Vasily Bervi-Flerovsky

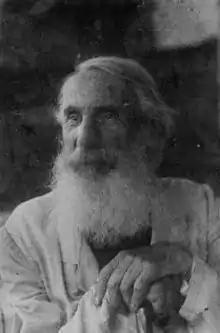
Bervi-Flerovsky in old age

An employee of the magazines "Delo", "Russkoye Slovo" and "Otechestvennye Zapiski". In the early 1890s, he spent some time in exile in London, where he collaborated with the Free Russian Press Foundation, founded by Sergey Stepnyak-Kravchinsky, which published several parts of the ABC of the Social Sciences and the memoirs Three Political Systems. After the death of Stepnyak-Kravchinsky, Bervi-Flerovsky returned to Russia, using the coronation manifesto of Nicholas II.